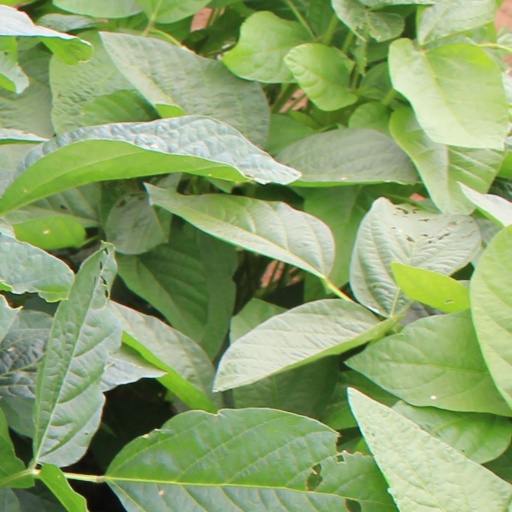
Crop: soybean